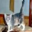
Label: cat